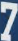
Number: 7